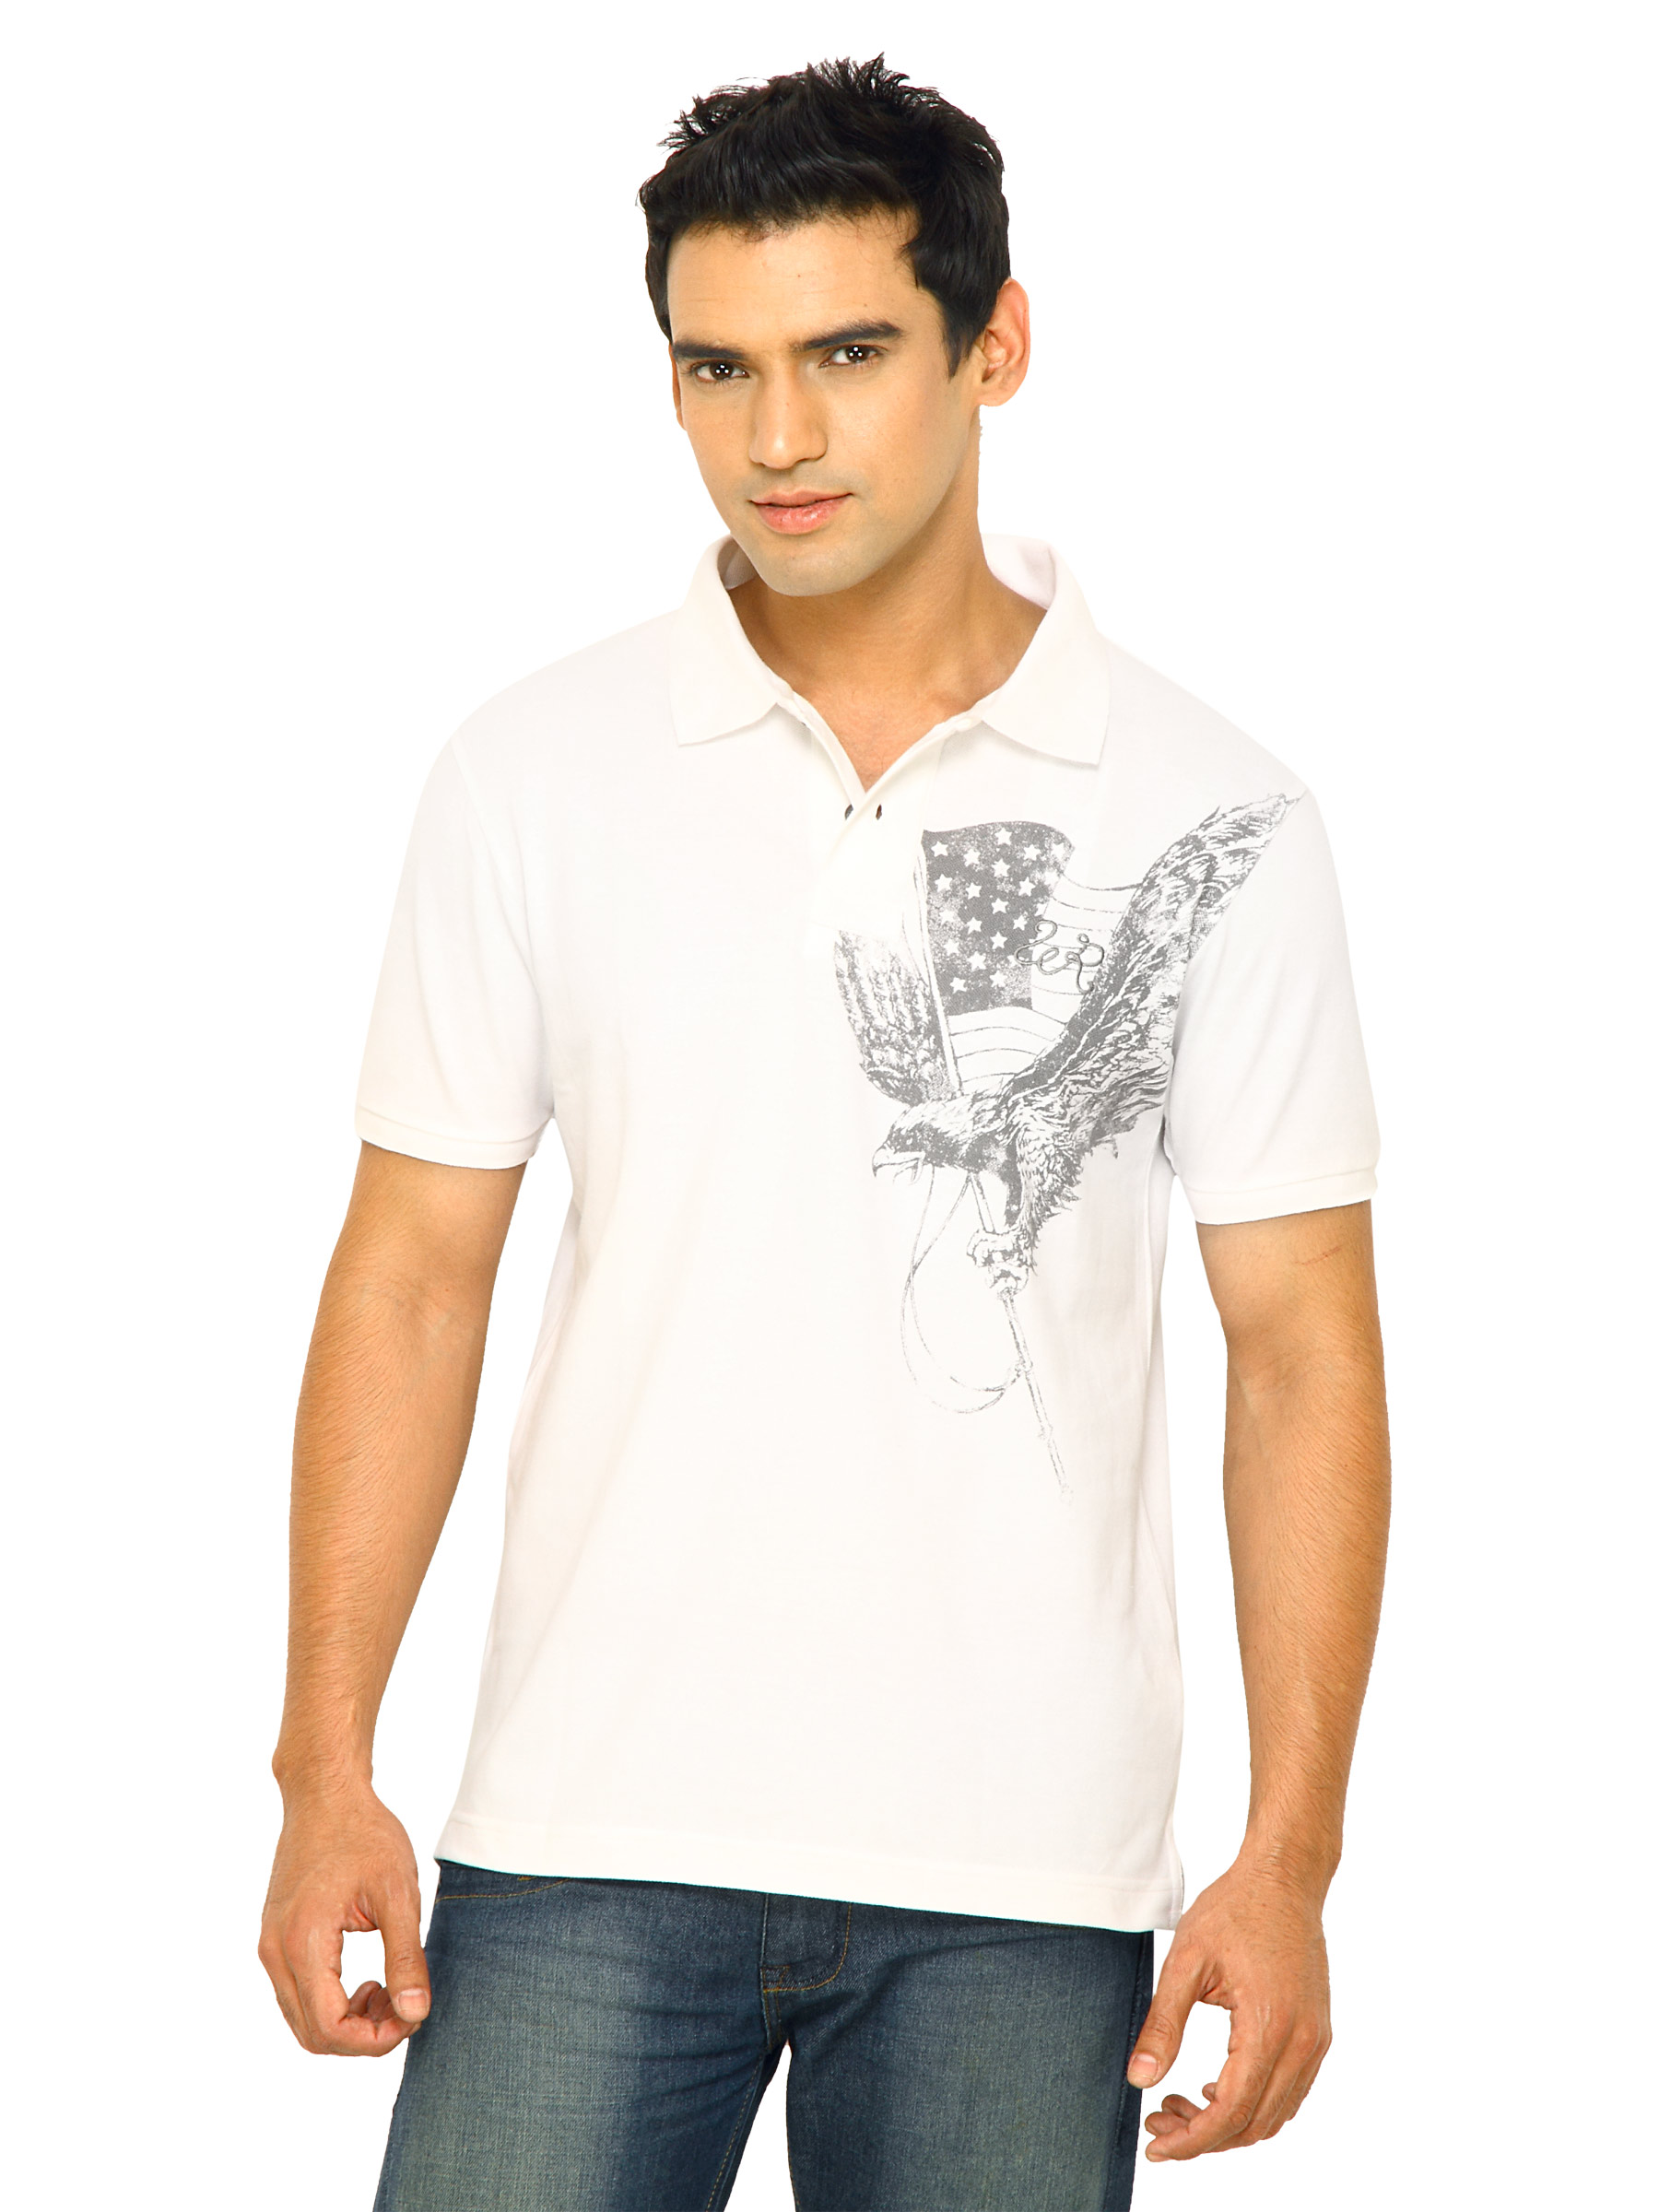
Wrangler Men White Polo Tshirts
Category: Apparel / Topwear / Tshirts
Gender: Men
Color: White
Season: Fall 2011
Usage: Casual